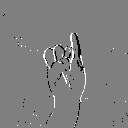
ASL letter: i